Roadometer (odometer)

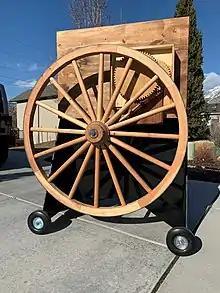
Replica of the 1847 roadometer at the Provo Pioneer Village. Jeffrey Niven created this replica with hand tools. He referenced the machine-cut replica created by Joey Jacobson, which used Larry Howell's calculations of the dimensions. Those calculations came from historical sources.

A machine commonly displayed as Clayton's odometer is actually one built in 1876 by Thomas G. Lowe. Lowe created his odometer to calculate the distance between villages in northern Arizona. He gave his odometer to the Deseret Museum in Salt Lake City, and it was on display with accurate information from 1876 until it closed for a period in 1903. When the museum reopened in 1911, they displayed his odometer with the incorrect information that it had been made by Appleton Harmon and William Clayton. Lowe's odometer was visibly different from Clayton's. It had four toothed gears and a ratchet-like drive mechanism. Lowe attempted to correct the misinformation when he visited in 1921, but the information was not corrected until 1983. Steven Pratt created a replica of Clayton's odometer which was on display at the Museum of Church History and Art.